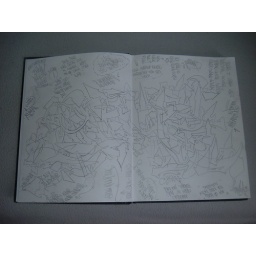
black book 1 in progress